Hubert van Ravesteyn

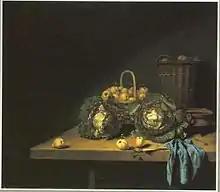
Still life with fruit and vegetables, Dordrechts Museum.

Hubert van Ravesteyn was a Dutch painter of interiors and cattle, the son of Herman van Ravesteyn. He was born at Dordrecht in 1638 and died there between 1683 and 1691. He was married 22 December 1669 in Papendrecht to Catharina van Meurs, with whom he had 8 children. His pictures, signed with the monogram H.R., are painted in a brownish tone in the manner of Cornelis Saftleven, Hendrik Martenszoon Sorgh, and others. In his early pictures (as for example the still-life of 1664 in the Museum at Amsterdam) the painting is more carefully coloured.